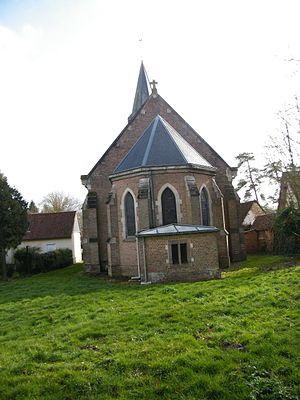
Bussus-Bussuel, Somme, France, le chevet de l'église Saint-Michel.